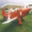
Label: airplane